Markos Kalovelonis

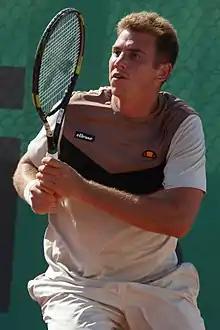
Kalovelonis at the 2022 Internationaux de Tennis de Blois

Markos Kalovelonis (born 18 May 1994) is a Greek-Russian tennis player.